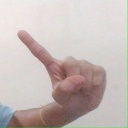
अक्षर: ए